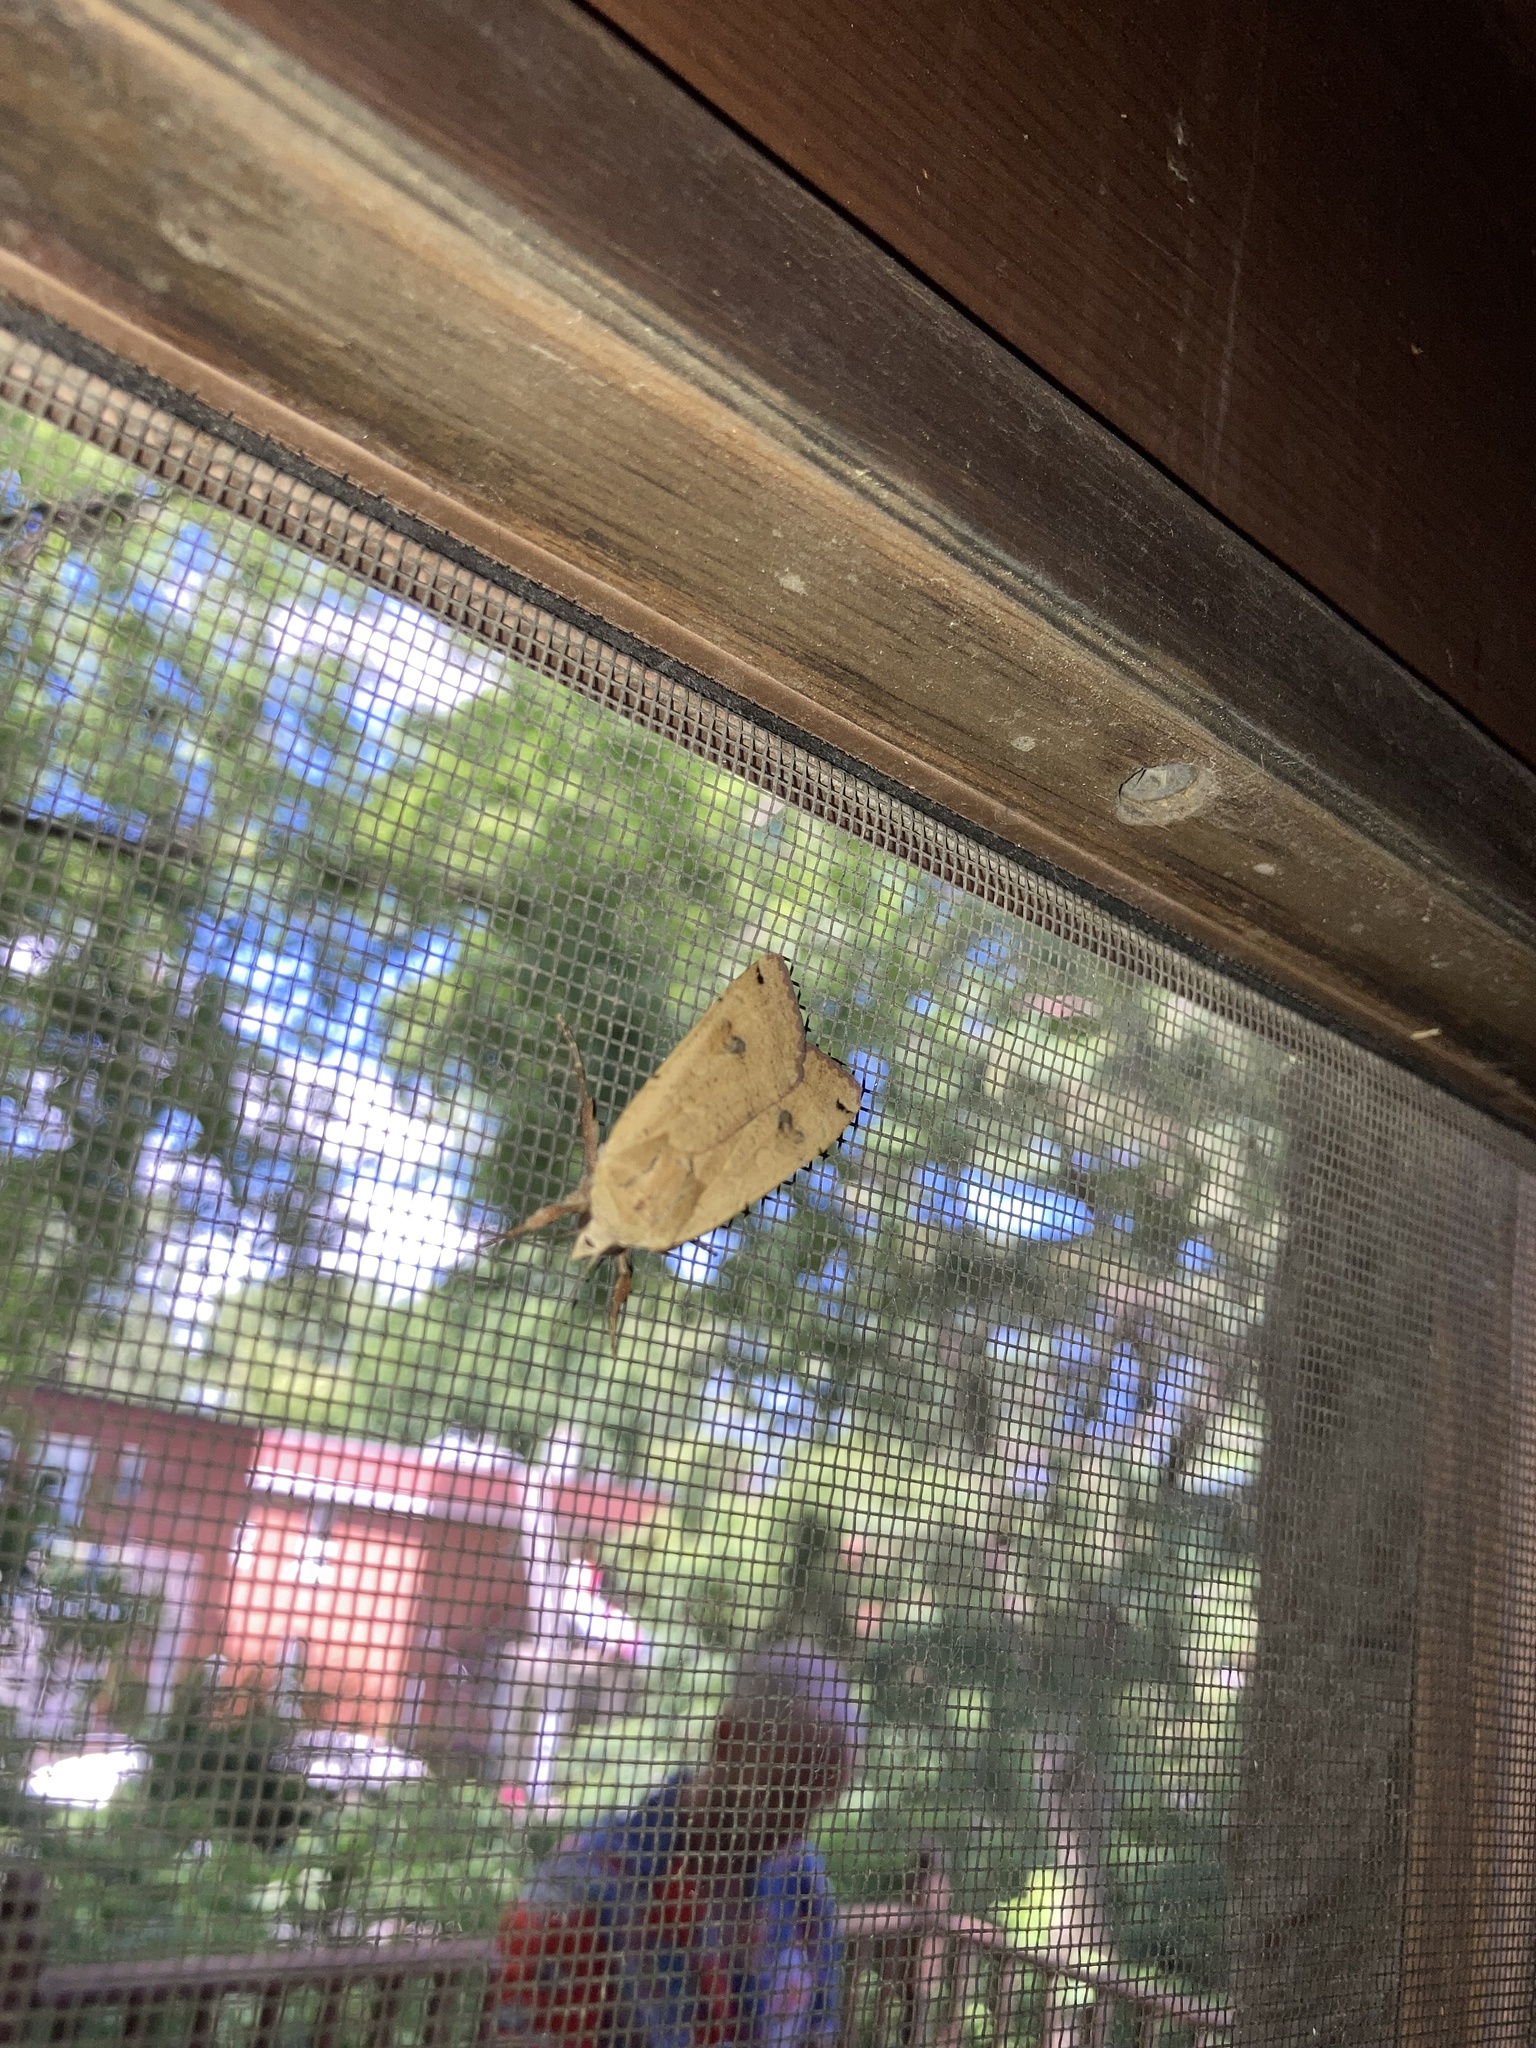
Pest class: cutworms